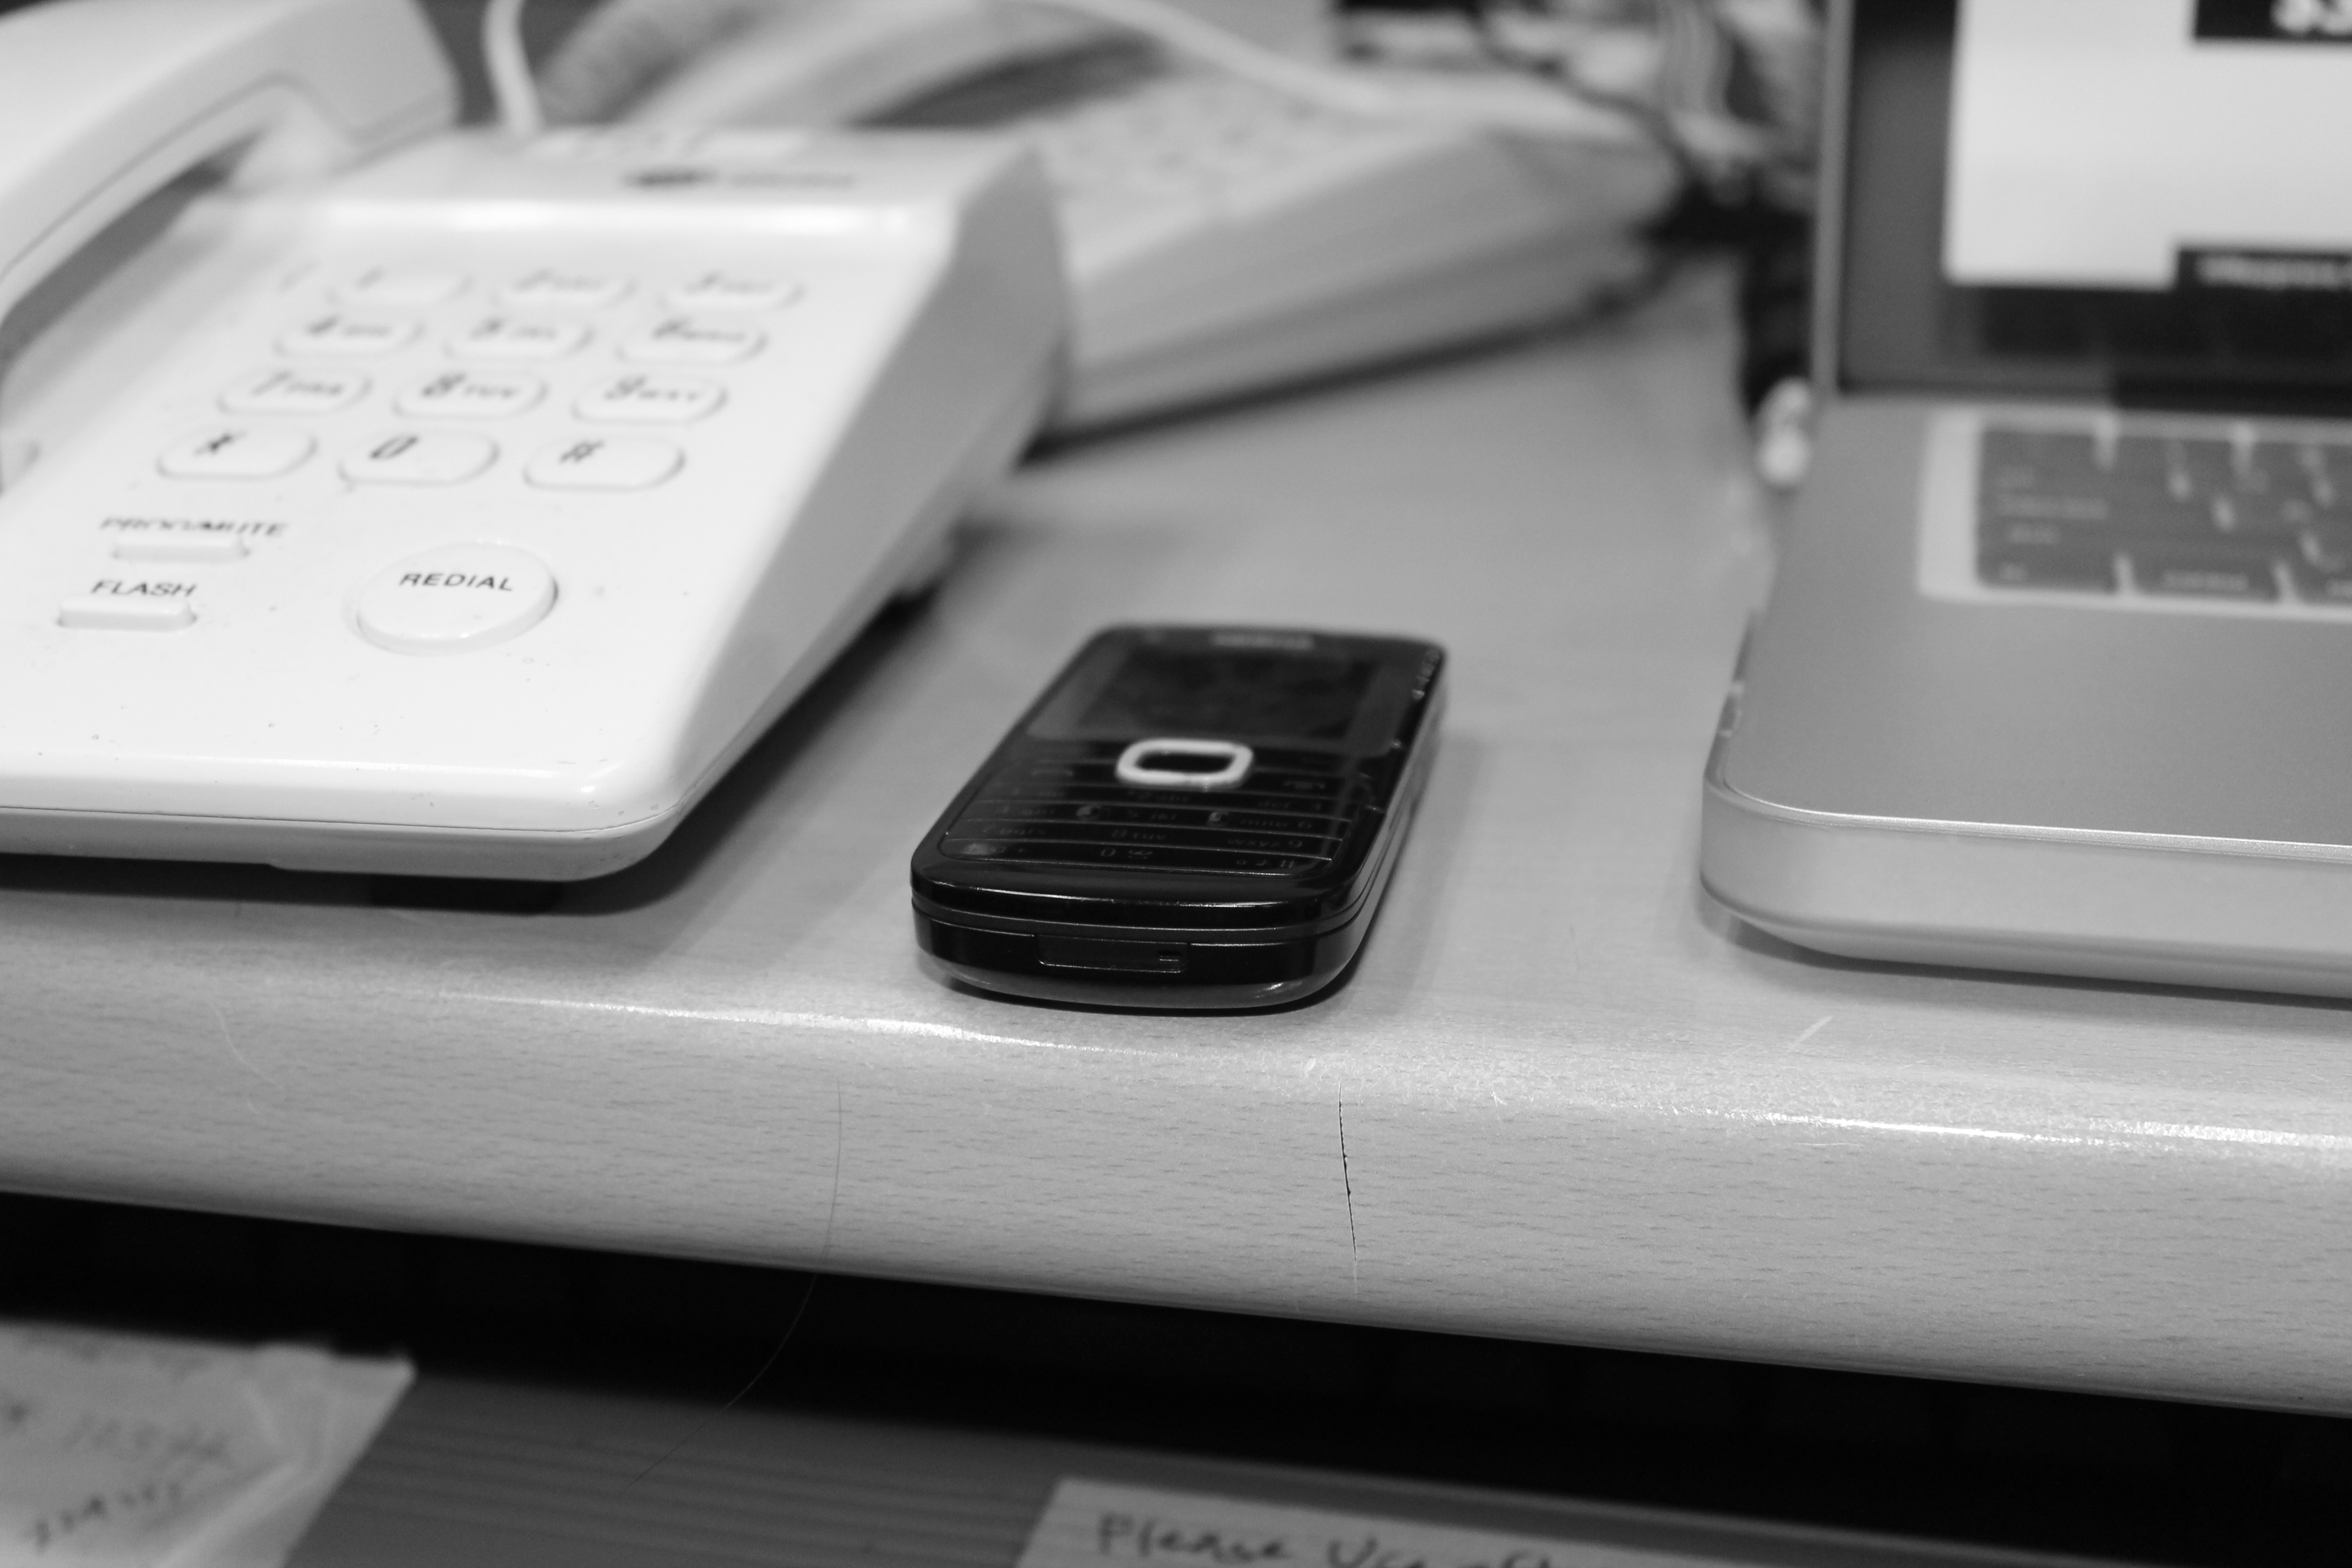
desk, mobile, black and white, technology, white, phone, office, telephone, communication, gadget, business, monochrome, mobile phone, cell phone, home office, cash, electronics, call, message, document, connection, wireless, support, computer keyboard, keypad, personal computer, monochrome photography, office equipment